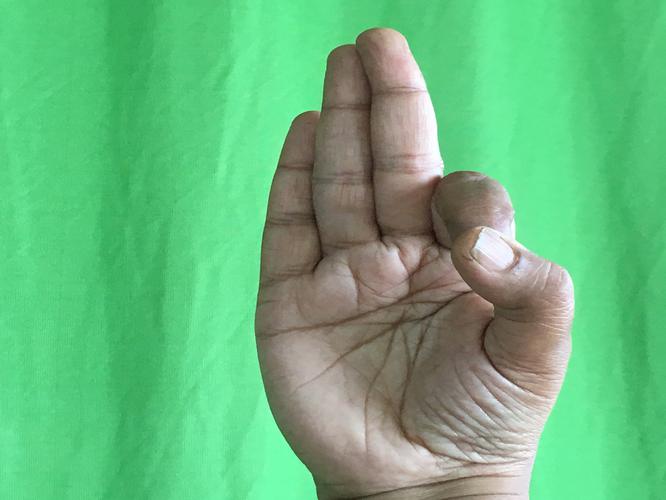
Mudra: Aralam
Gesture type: single_hand